Premier University

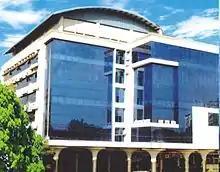
PU campus-03

Premier University, also known as PU and PUC, is a renowned private university in Chattogram, Bangladesh. It was established in 2002 by Chattogram City Corporation. Currently this institution is being managed under the authority of Chattogram City Corporation (CCC)